Justice League International

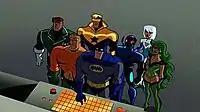
The JLI's initial roster as they appear in "".

Justice League International appears in "". Introduced in the episode "Darkseid Descending!", this version of the team is assembled by Batman, Aquaman, and Martian Manhunter to combat Darkseid following an unspecified incident that led to the Justice League's disbandment, initially consists of them, Blue Beetle, Booster Gold, Guy Gardner, Fire, and Ice, and are based in the Justice League Satellite. In subsequent episodes, Rip Hunter, Robin, Kid Flash, Superman, Wonder Woman, Plastic Man, Green Arrow, Captain Atom, Captain Marvel, and Rocket Red join the team.